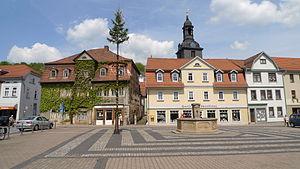
Bad Blankenburg est une ville de Thuringe en Allemagne.